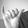
ASL letter: Y